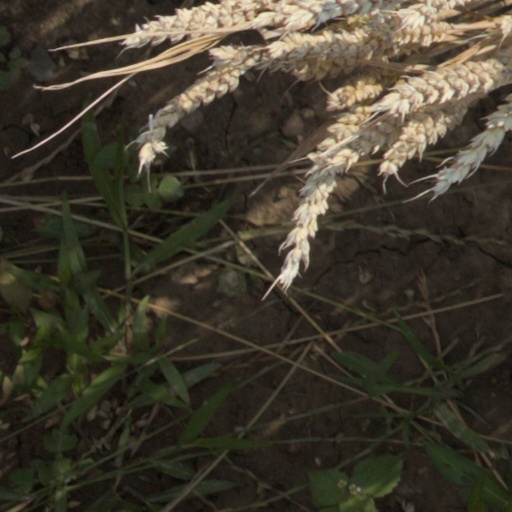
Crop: wheat